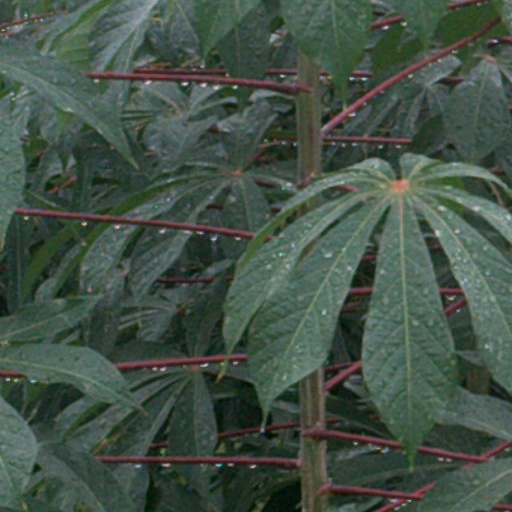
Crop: cassava